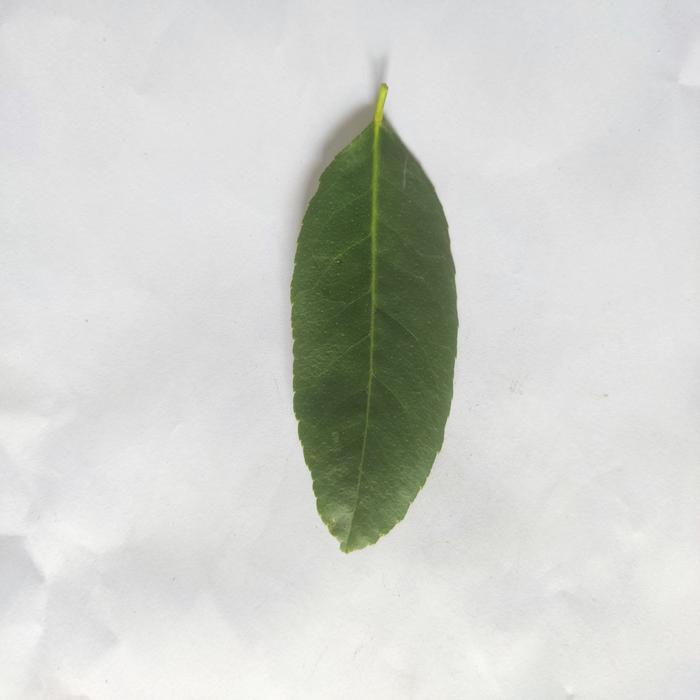
Crop: Lemon
Leaf condition: Healthy_Leaf